James Clarke Hook

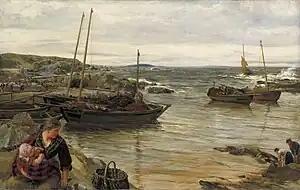
Home with the tide (1880)

In 1844 and 1845 the British Institution exhibited two of Hook's paintings – subjects taken from Shakespeare and Burns, which, with the above, showed him able to handle themes of romantic sentiment and the picturesque which were then in vogue, but in an original and vigorous manner. "The Song of Olden Times" (Royal Academy, 1845) marked the artist's future path distinctly in most technical respects. It was in this year Hook won the academy gold medal for "The Finding of the Body of Harold."